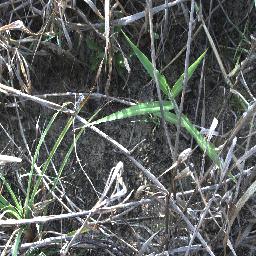
Label: negative